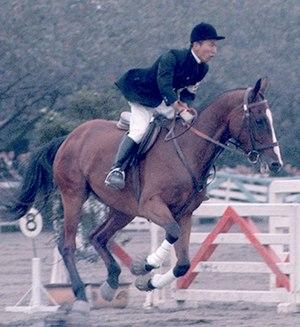
Tsunekazu Takeda est un dirigeant sportif japonais.